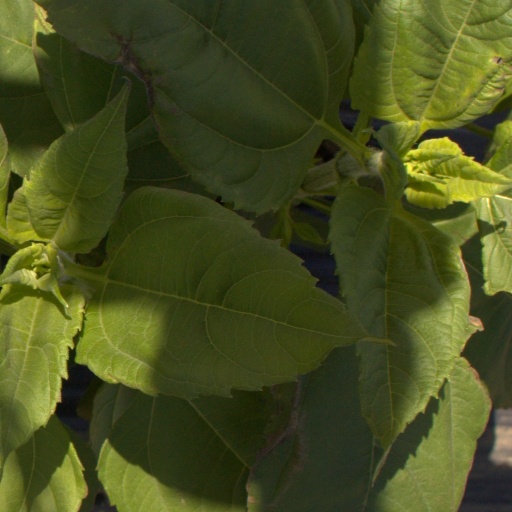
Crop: Jerusalem artichoke